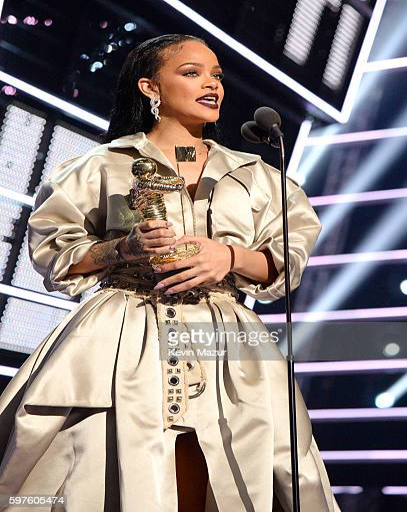
musical artist speaks onstage during awards